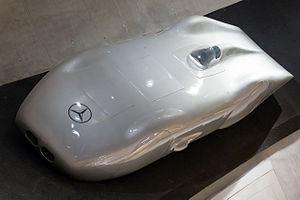
La Mercedes-Benz W125 Rekordwagen est une voiture expérimentale produite à la fin des années 1930 par Mercedes-Benz en vue de la réalisation de record de vitesse terrestre. La carrosserie stremline est dérivée de la voiture de Grand Prix vue en 1937 : la Mercedes-Benz W125, ainsi que de sa version streamline vue à l'Avusrennen.
Achille Varzi, né le 8 août 1904 à Galliate dans le Royaume d'Italie et mort le 1ᵉʳ juillet 1948 à Bremgarten bei Bern en Suisse, est un pilote automobile et motocycliste italien. Considéré comme l'un des meilleurs pilotes de l'entre-deux-guerres, Achille Varzi reste célèbre tant pour son style de conduite réputé très sûr que pour sa rivalité avec Tazio Nuvolari.